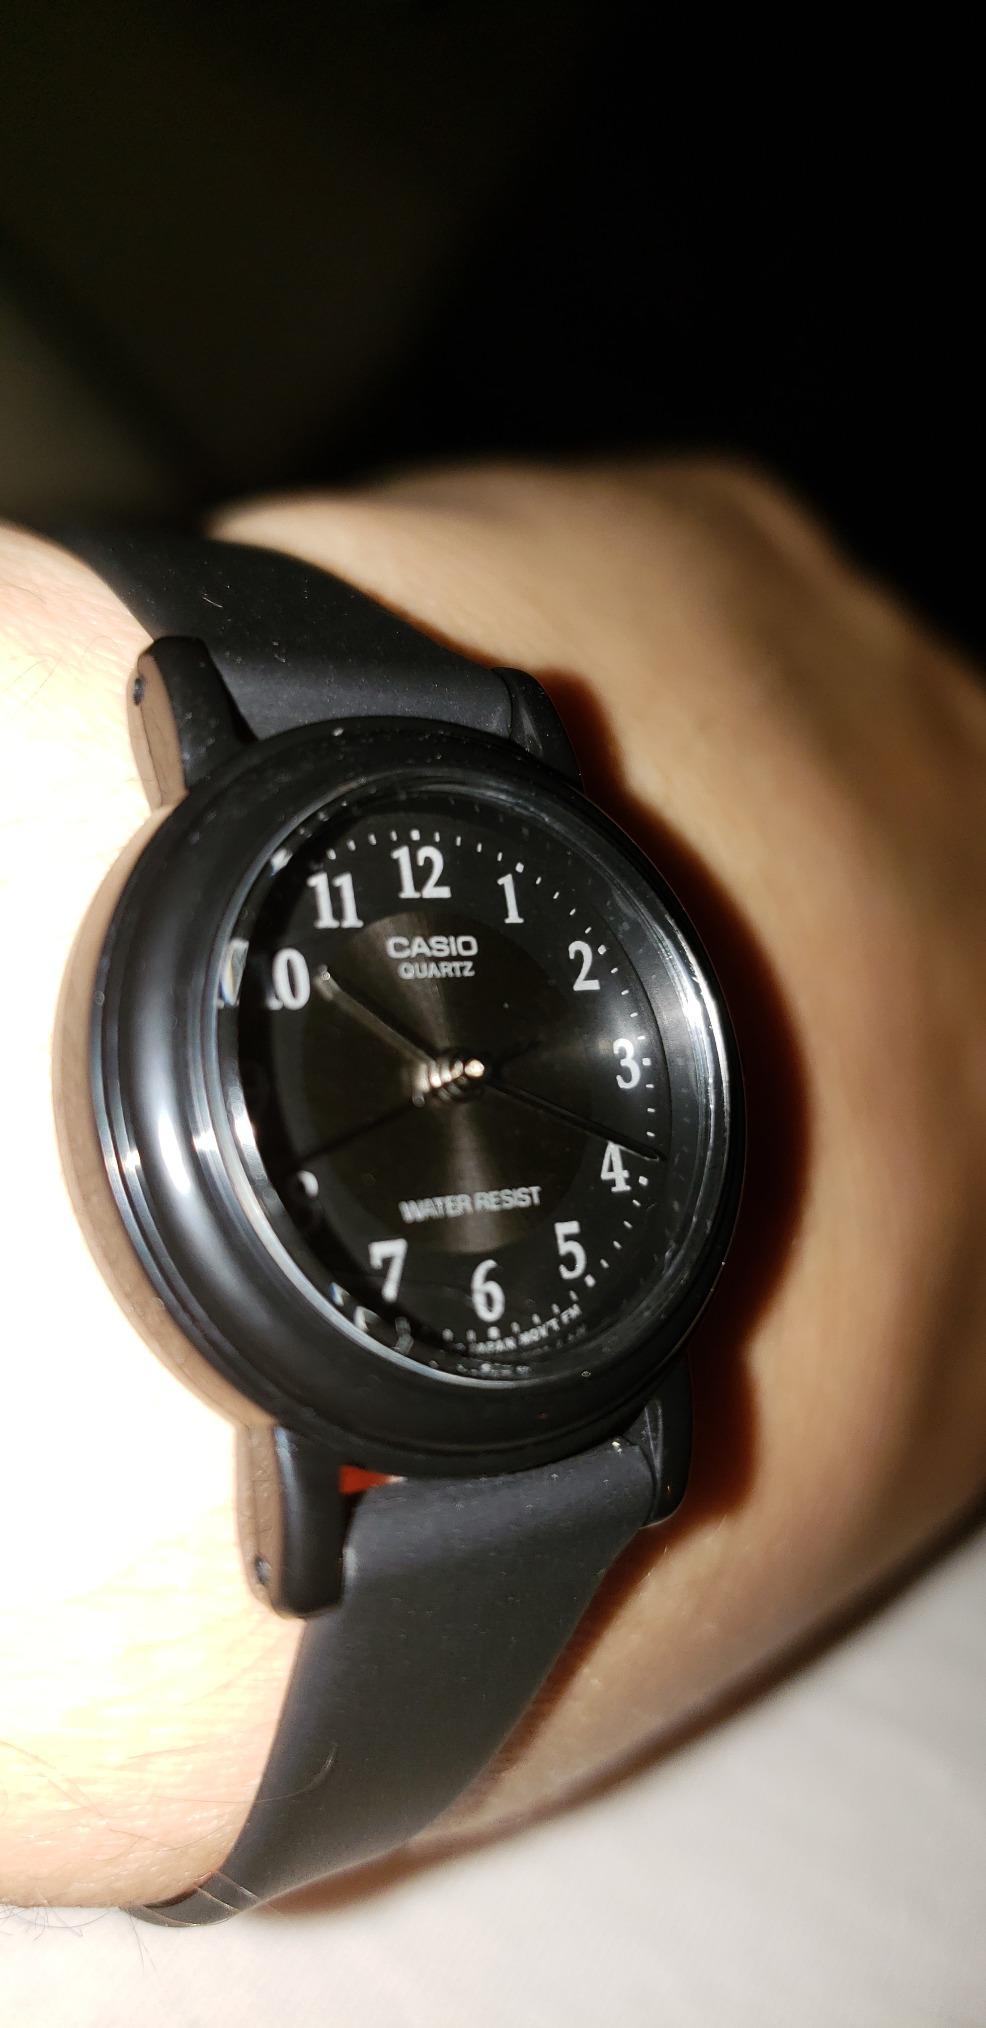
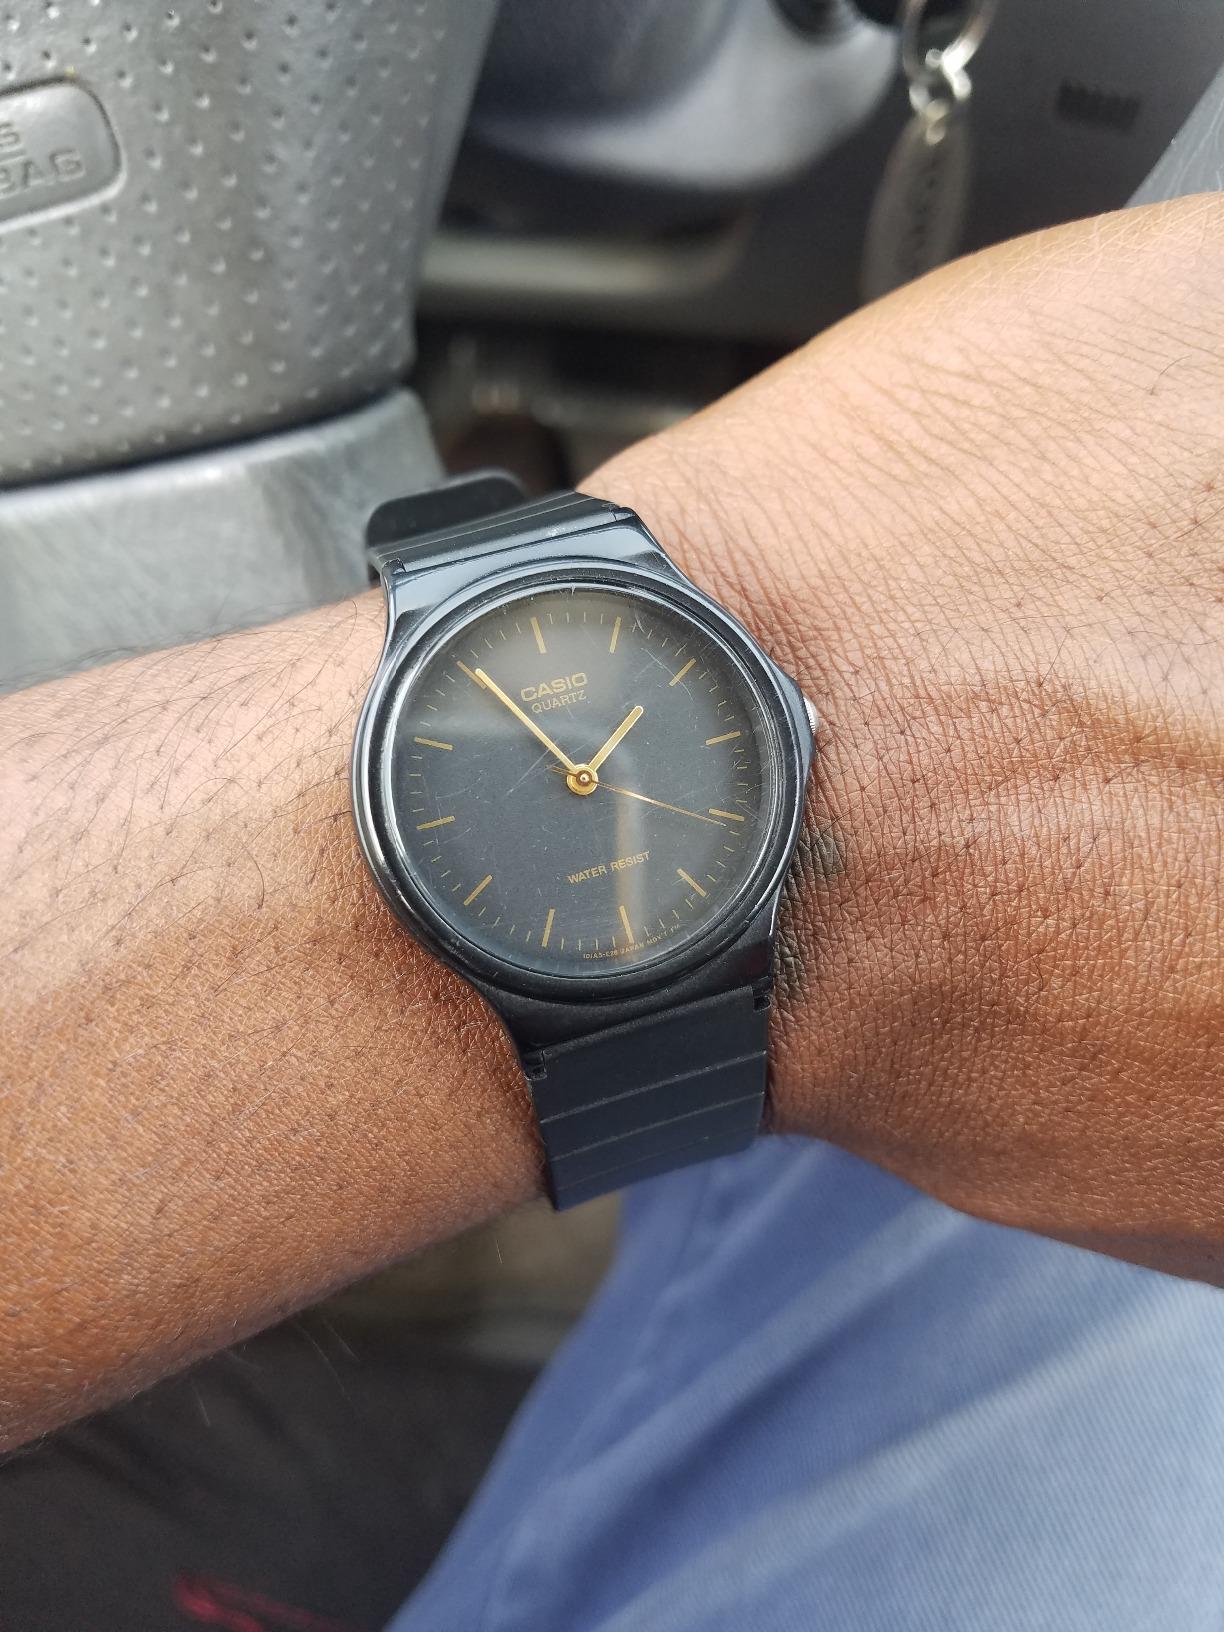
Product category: accessories_watch
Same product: no